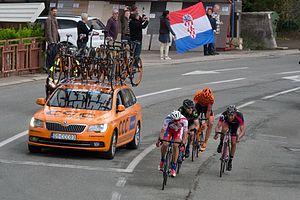
Le Tour de Croatie, officiellement CRO Race depuis 2019, est une course cycliste par étapes disputée en Croatie, créée en 1994.